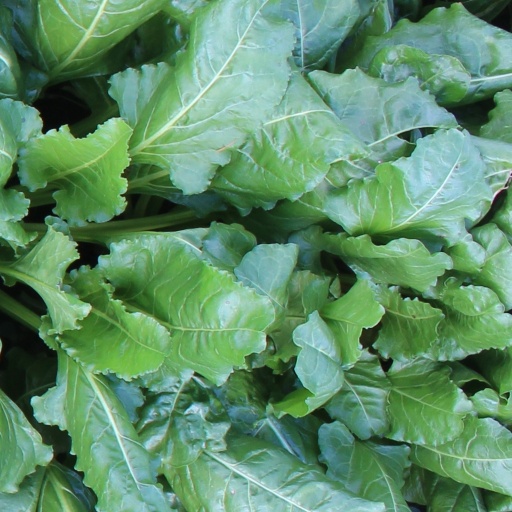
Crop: sugar beet